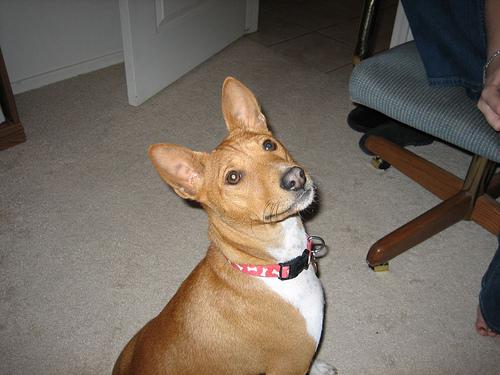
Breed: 243-n000103-basenji